River Irvine

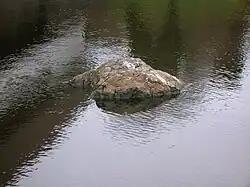
A close up view of the Grannie Stone

A large procumbent boulder known on the OS map as the 'Carlin's Stone' lies next to the Carlin Burn near Craigends Farm below Cameron's Moss in East Ayrshire. A Carl is a commoner, a husband or in a derogatory sense, a churl or male of low birth. More commonly the name Carlin was used as a derogatory term for a woman meaning an 'old hag'. It is also said to be a corruption of the Gaelic word "Cailleach", meaning a witch or the 'old Hag', the Goddess of Winter. This would therefore be the Witch's or Hag's Stone, one of several in Scotland with this name. It has been much visited at one time, with the clear remains of a footbridge running to it across the Hareshawmuir Water.